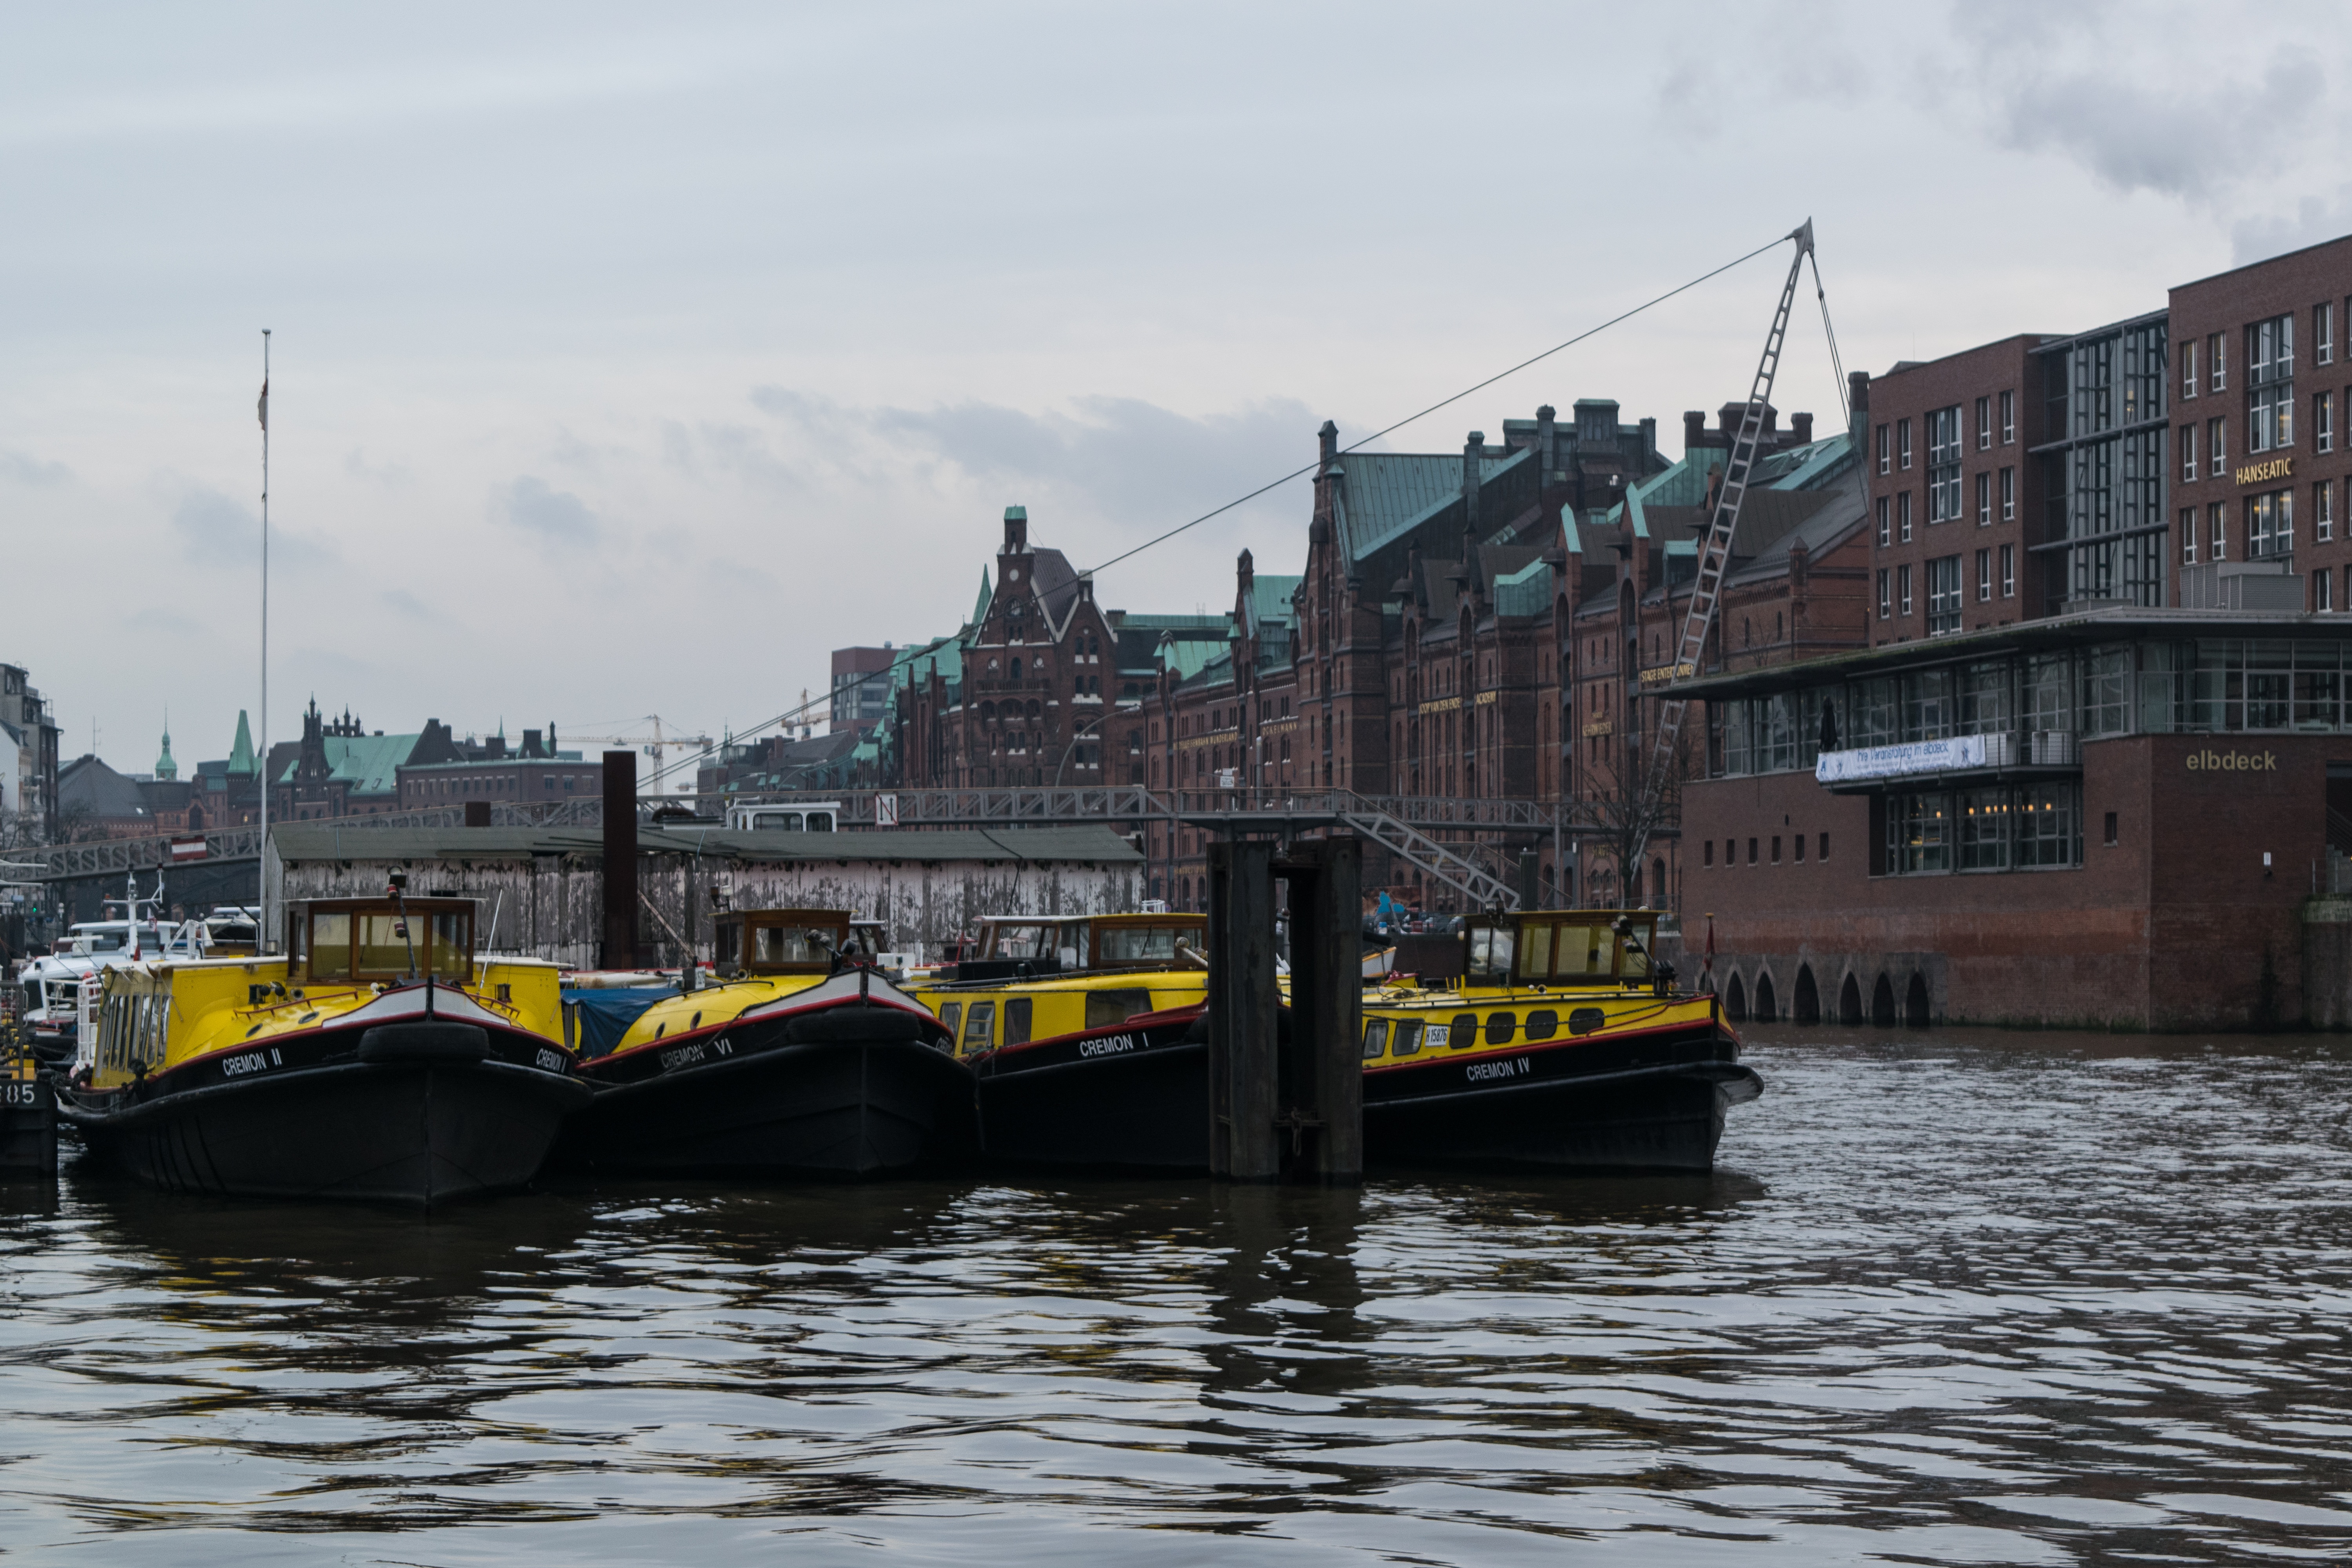
sea, water, boat, river, canal, ship, cityscape, transport, boot, reflection, vehicle, harbor, port, cargo ship, waterway, body of water, ferry, channel, watercraft, hamburg, barge